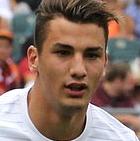
Age: 16